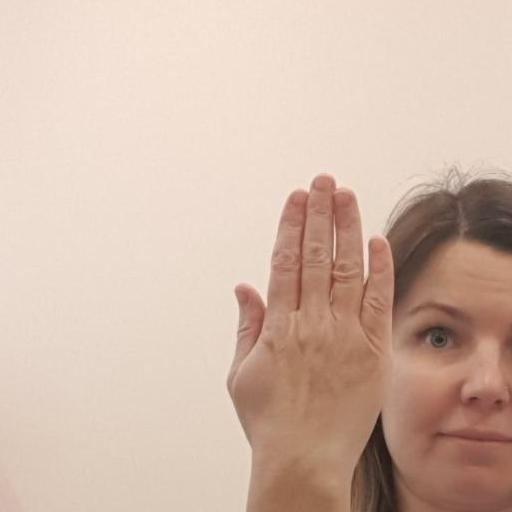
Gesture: stop_inverted